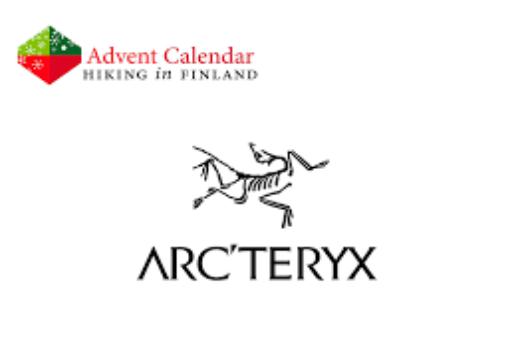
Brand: Arc'teryx
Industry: Clothes